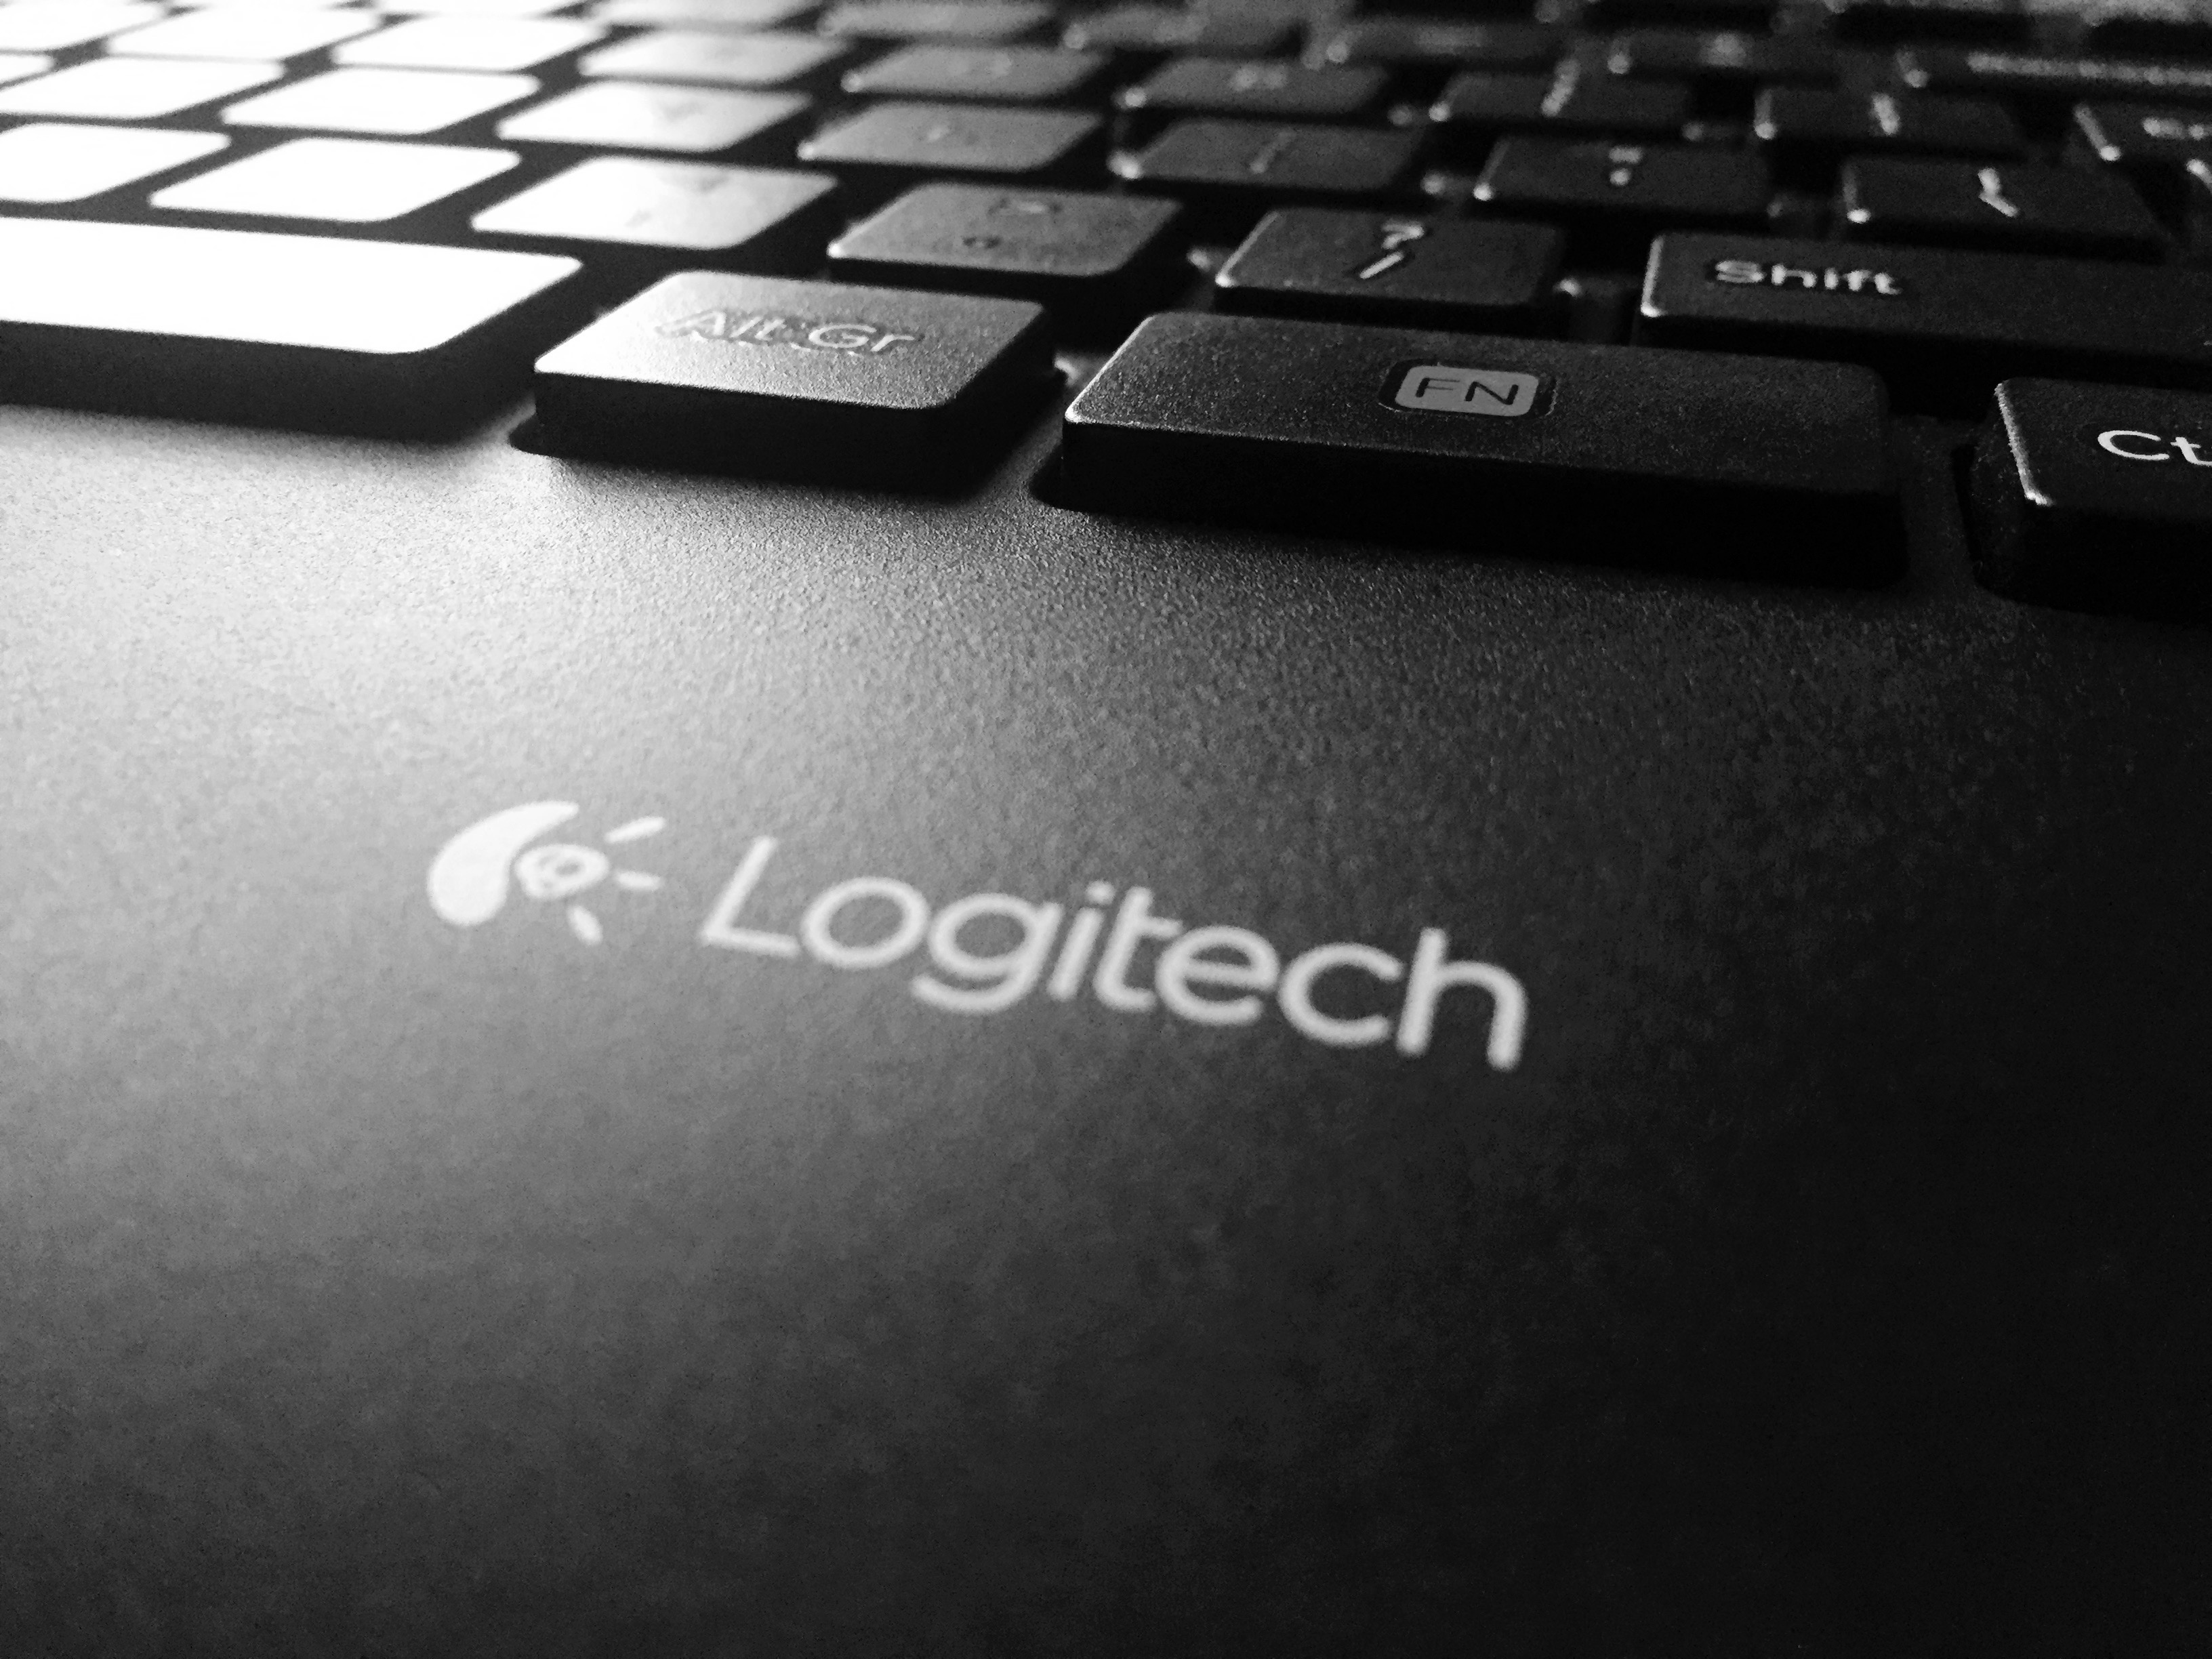
laptop, black and white, technology, black, monochrome, brand, font, text, multimedia, screenshot, computer keyboard, monochrome photography, electronic device, musical keyboard